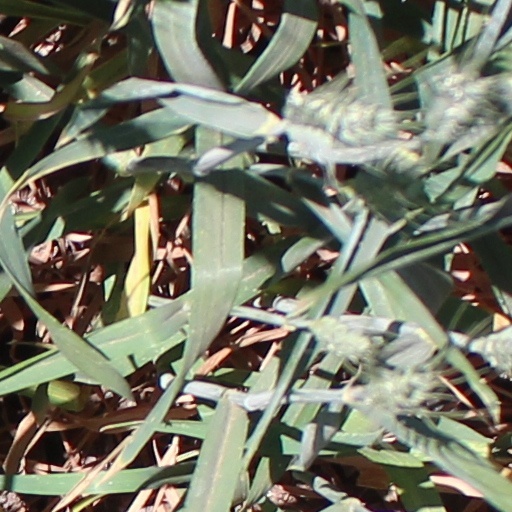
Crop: wheat